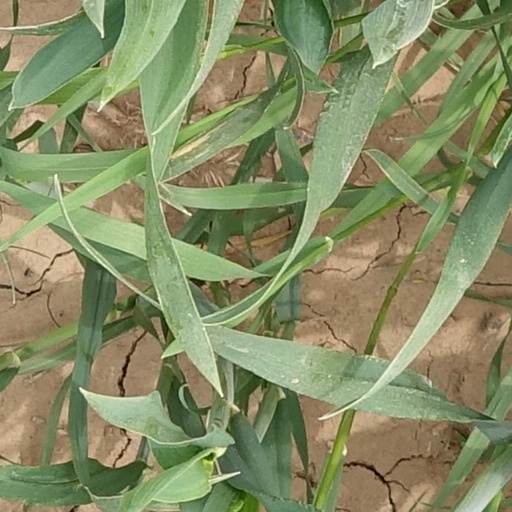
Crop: wheat